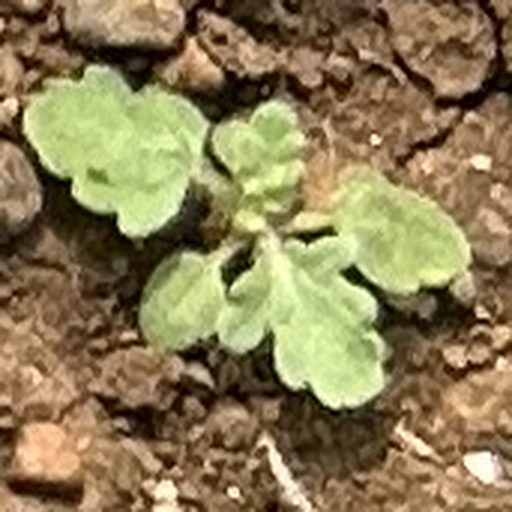
Weed species: Gajar_gavat_(Parthenium hysterophorus)